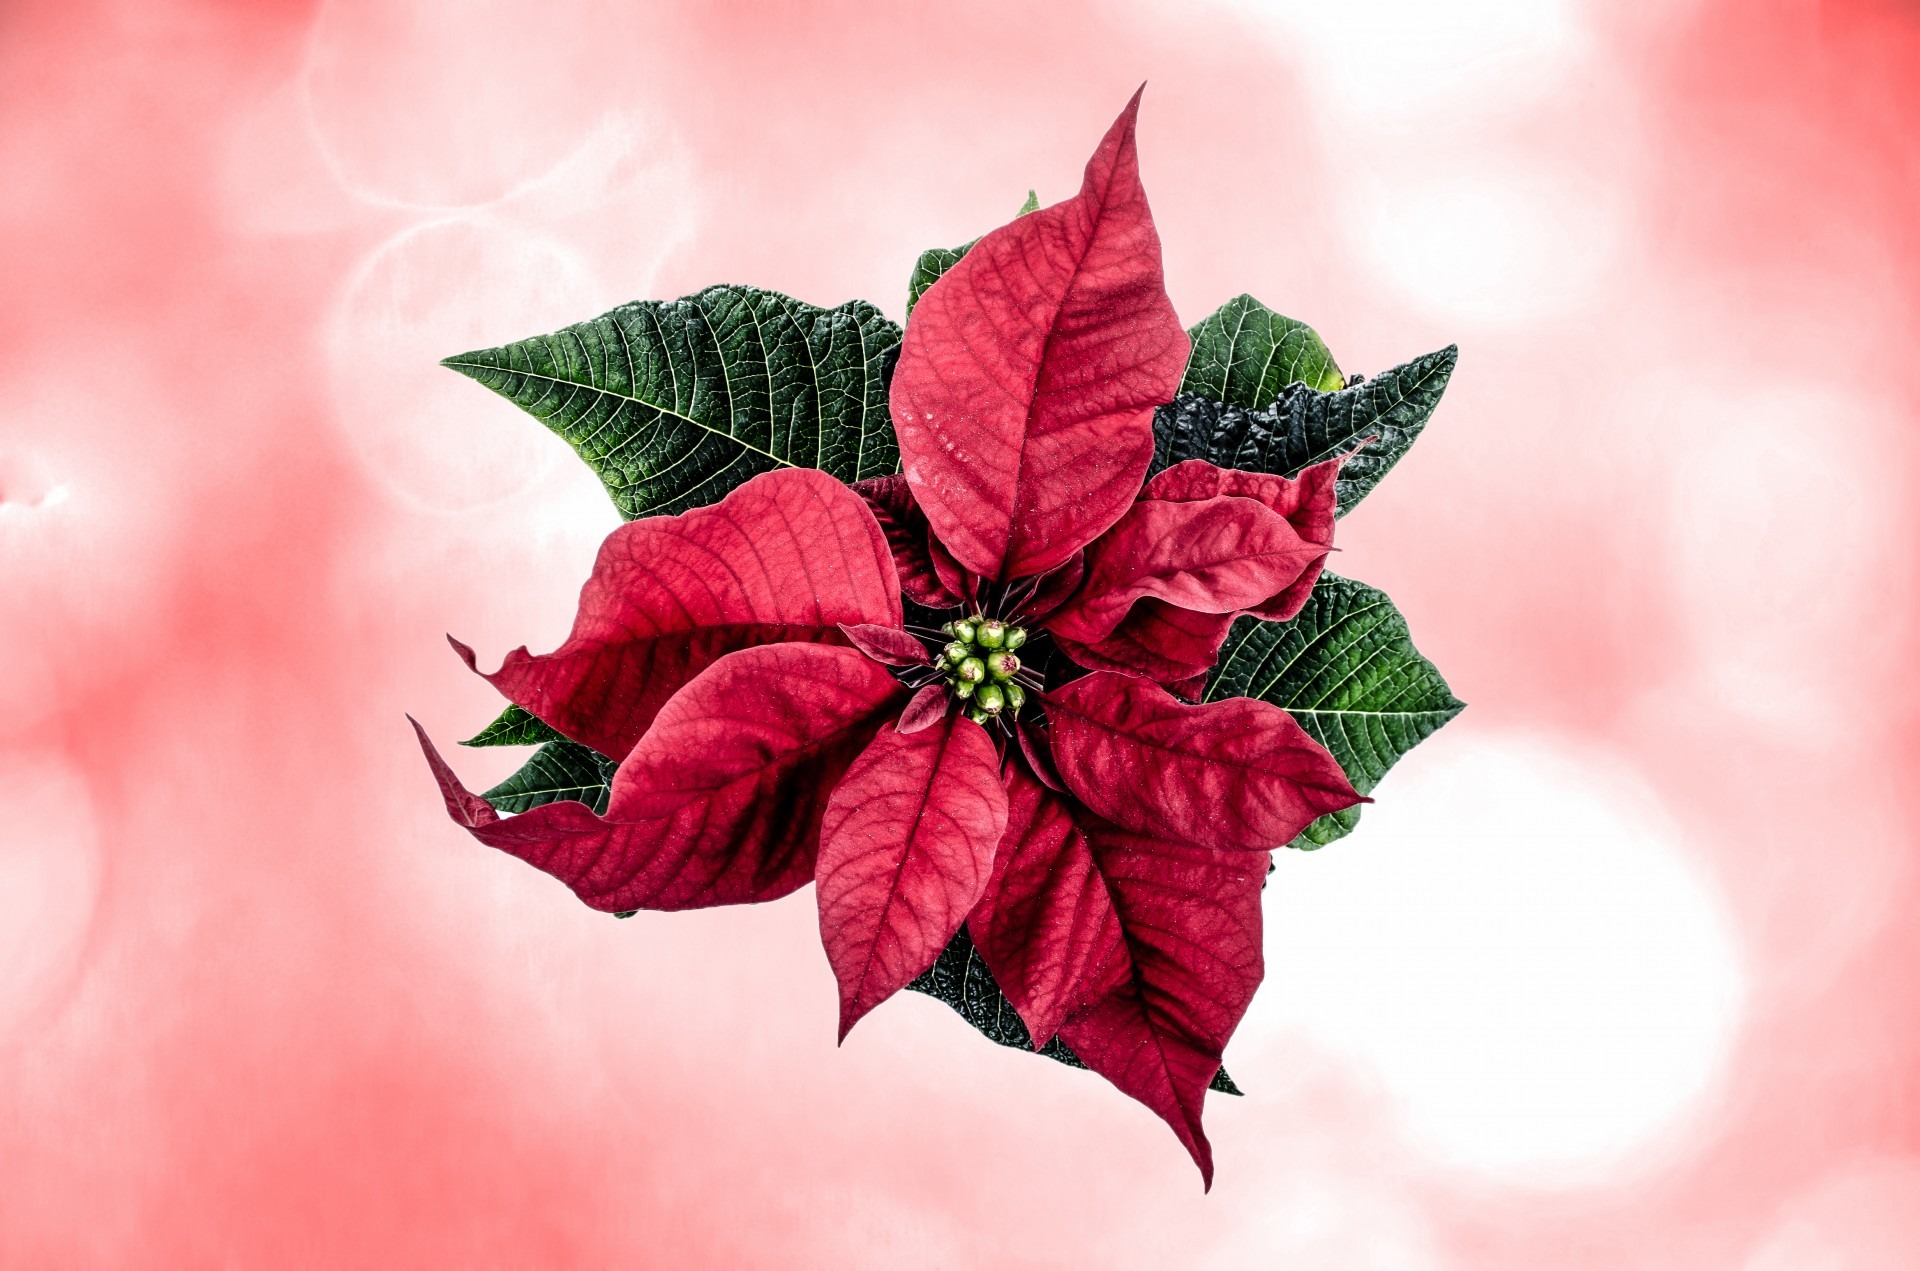
tree, branch, blossom, plant, white, leaf, flower, petal, floral, green, red, color, natural, autumn, holiday, botany, pink, christmas, flora, season, maple leaf, close up, background, vivid, beauty, poinsettia, macro photography, flowering plant, studio shot, high key, euphorbia pulcherrima, land plant, poinsettia flower